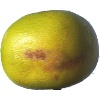
Label: Pomelo Sweetie 1